Job 1

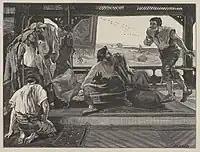
"Job Receiving the Messengers", by William Small (Dalziels' Bible Gallery), 1876–1881.

After stating Job's place of residence (which until now cannot be positively identified), this section provides the information about: